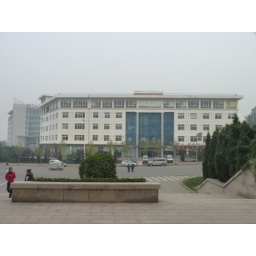
The clients' office is in this building